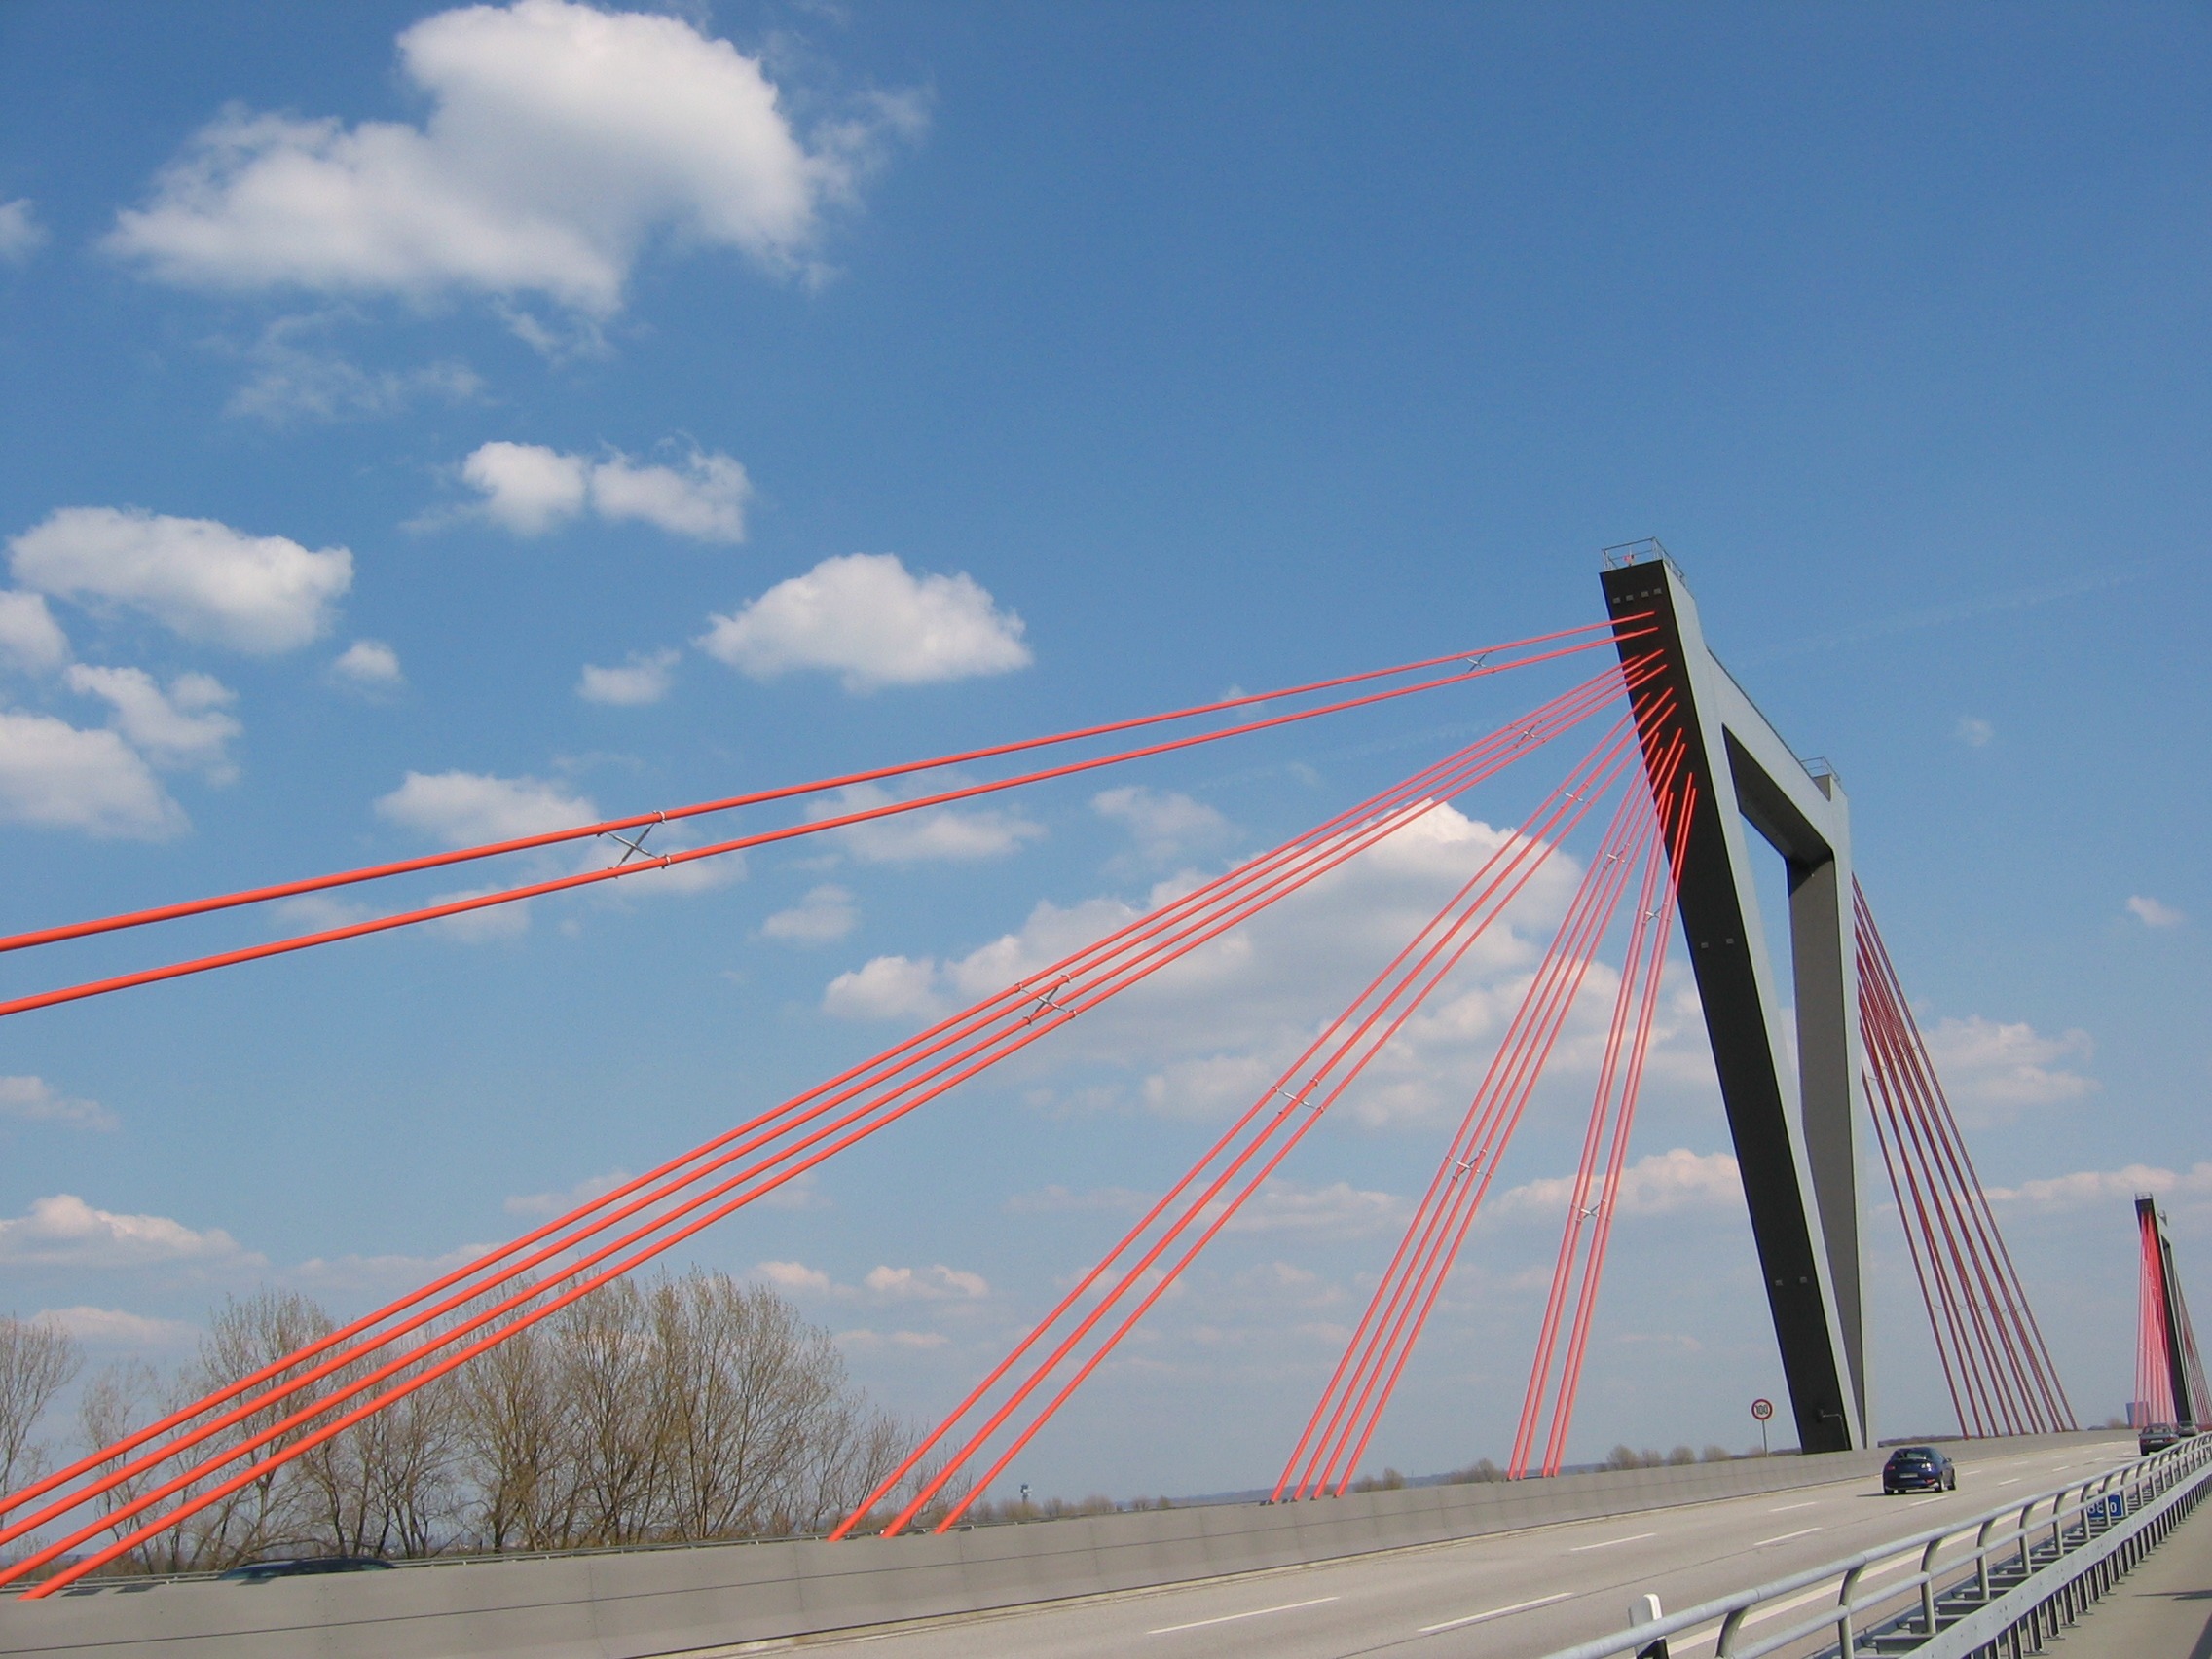
structure, sky, bridge, highway, airport, steel, line, mast, stadium, ropes, a40, dusseldorf, cable stayed bridge, airport bridge, sport venue